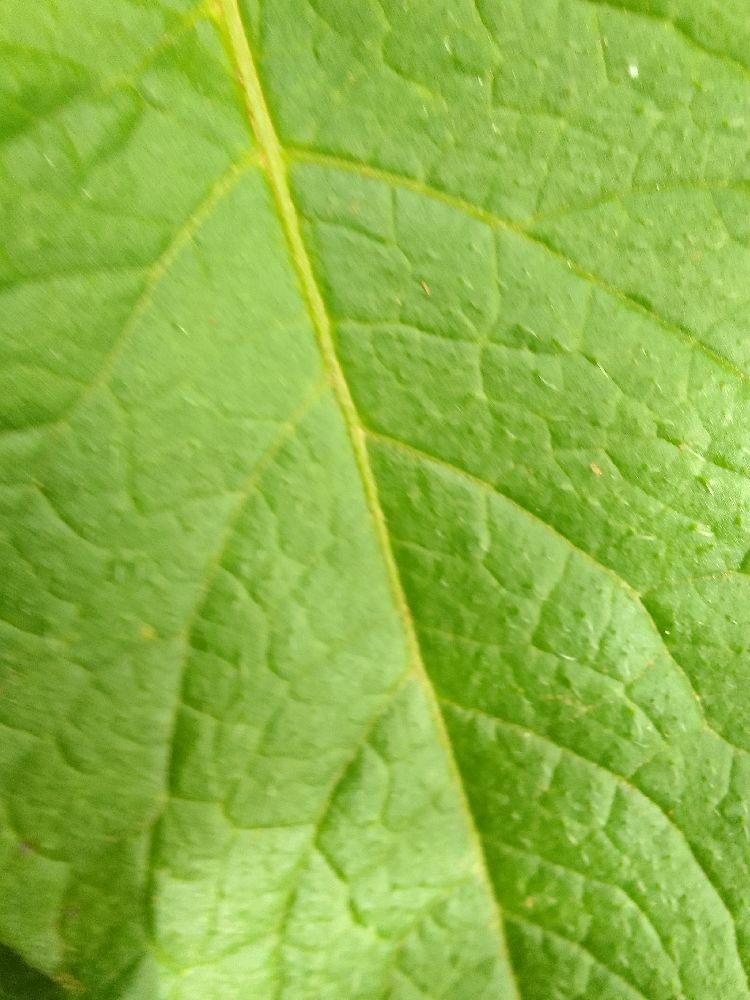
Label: Healthy